Gisborough Priory

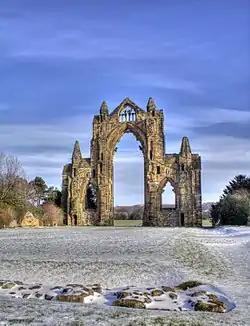
Gisborough Priory

Gisborough Priory is a ruined Augustinian priory in Guisborough in the borough of Redcar and Cleveland, North Yorkshire, England. It was founded in 1119 as the Priory of St Mary by the Norman feudal magnate Robert de Brus, an ancestor of the Scottish king, Robert the Bruce. It became one of the richest monastic foundations in England with grants from the crown and bequests from de Brus, other nobles and gentry and local people of more modest means. Much of the Romanesque Norman priory was destroyed in a fire in 1289. It was rebuilt in the Gothic style on a grander scale over the following century. Its remains are regarded as among the finest surviving examples of early Gothic architecture in England.